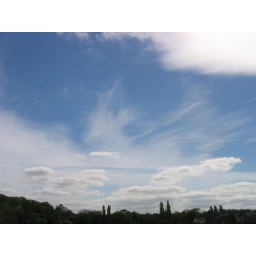
Fri 6th May 2005. South-eastern sky from near BSOWS at 11:26UTC: Stratocumulus clouds (base 1360m)and high altitude cirrus clouds.